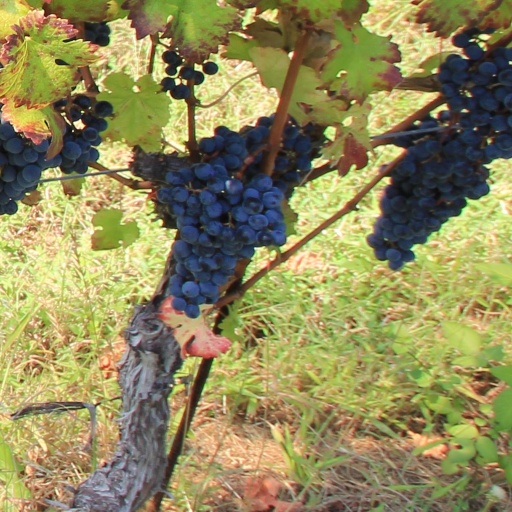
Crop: grape